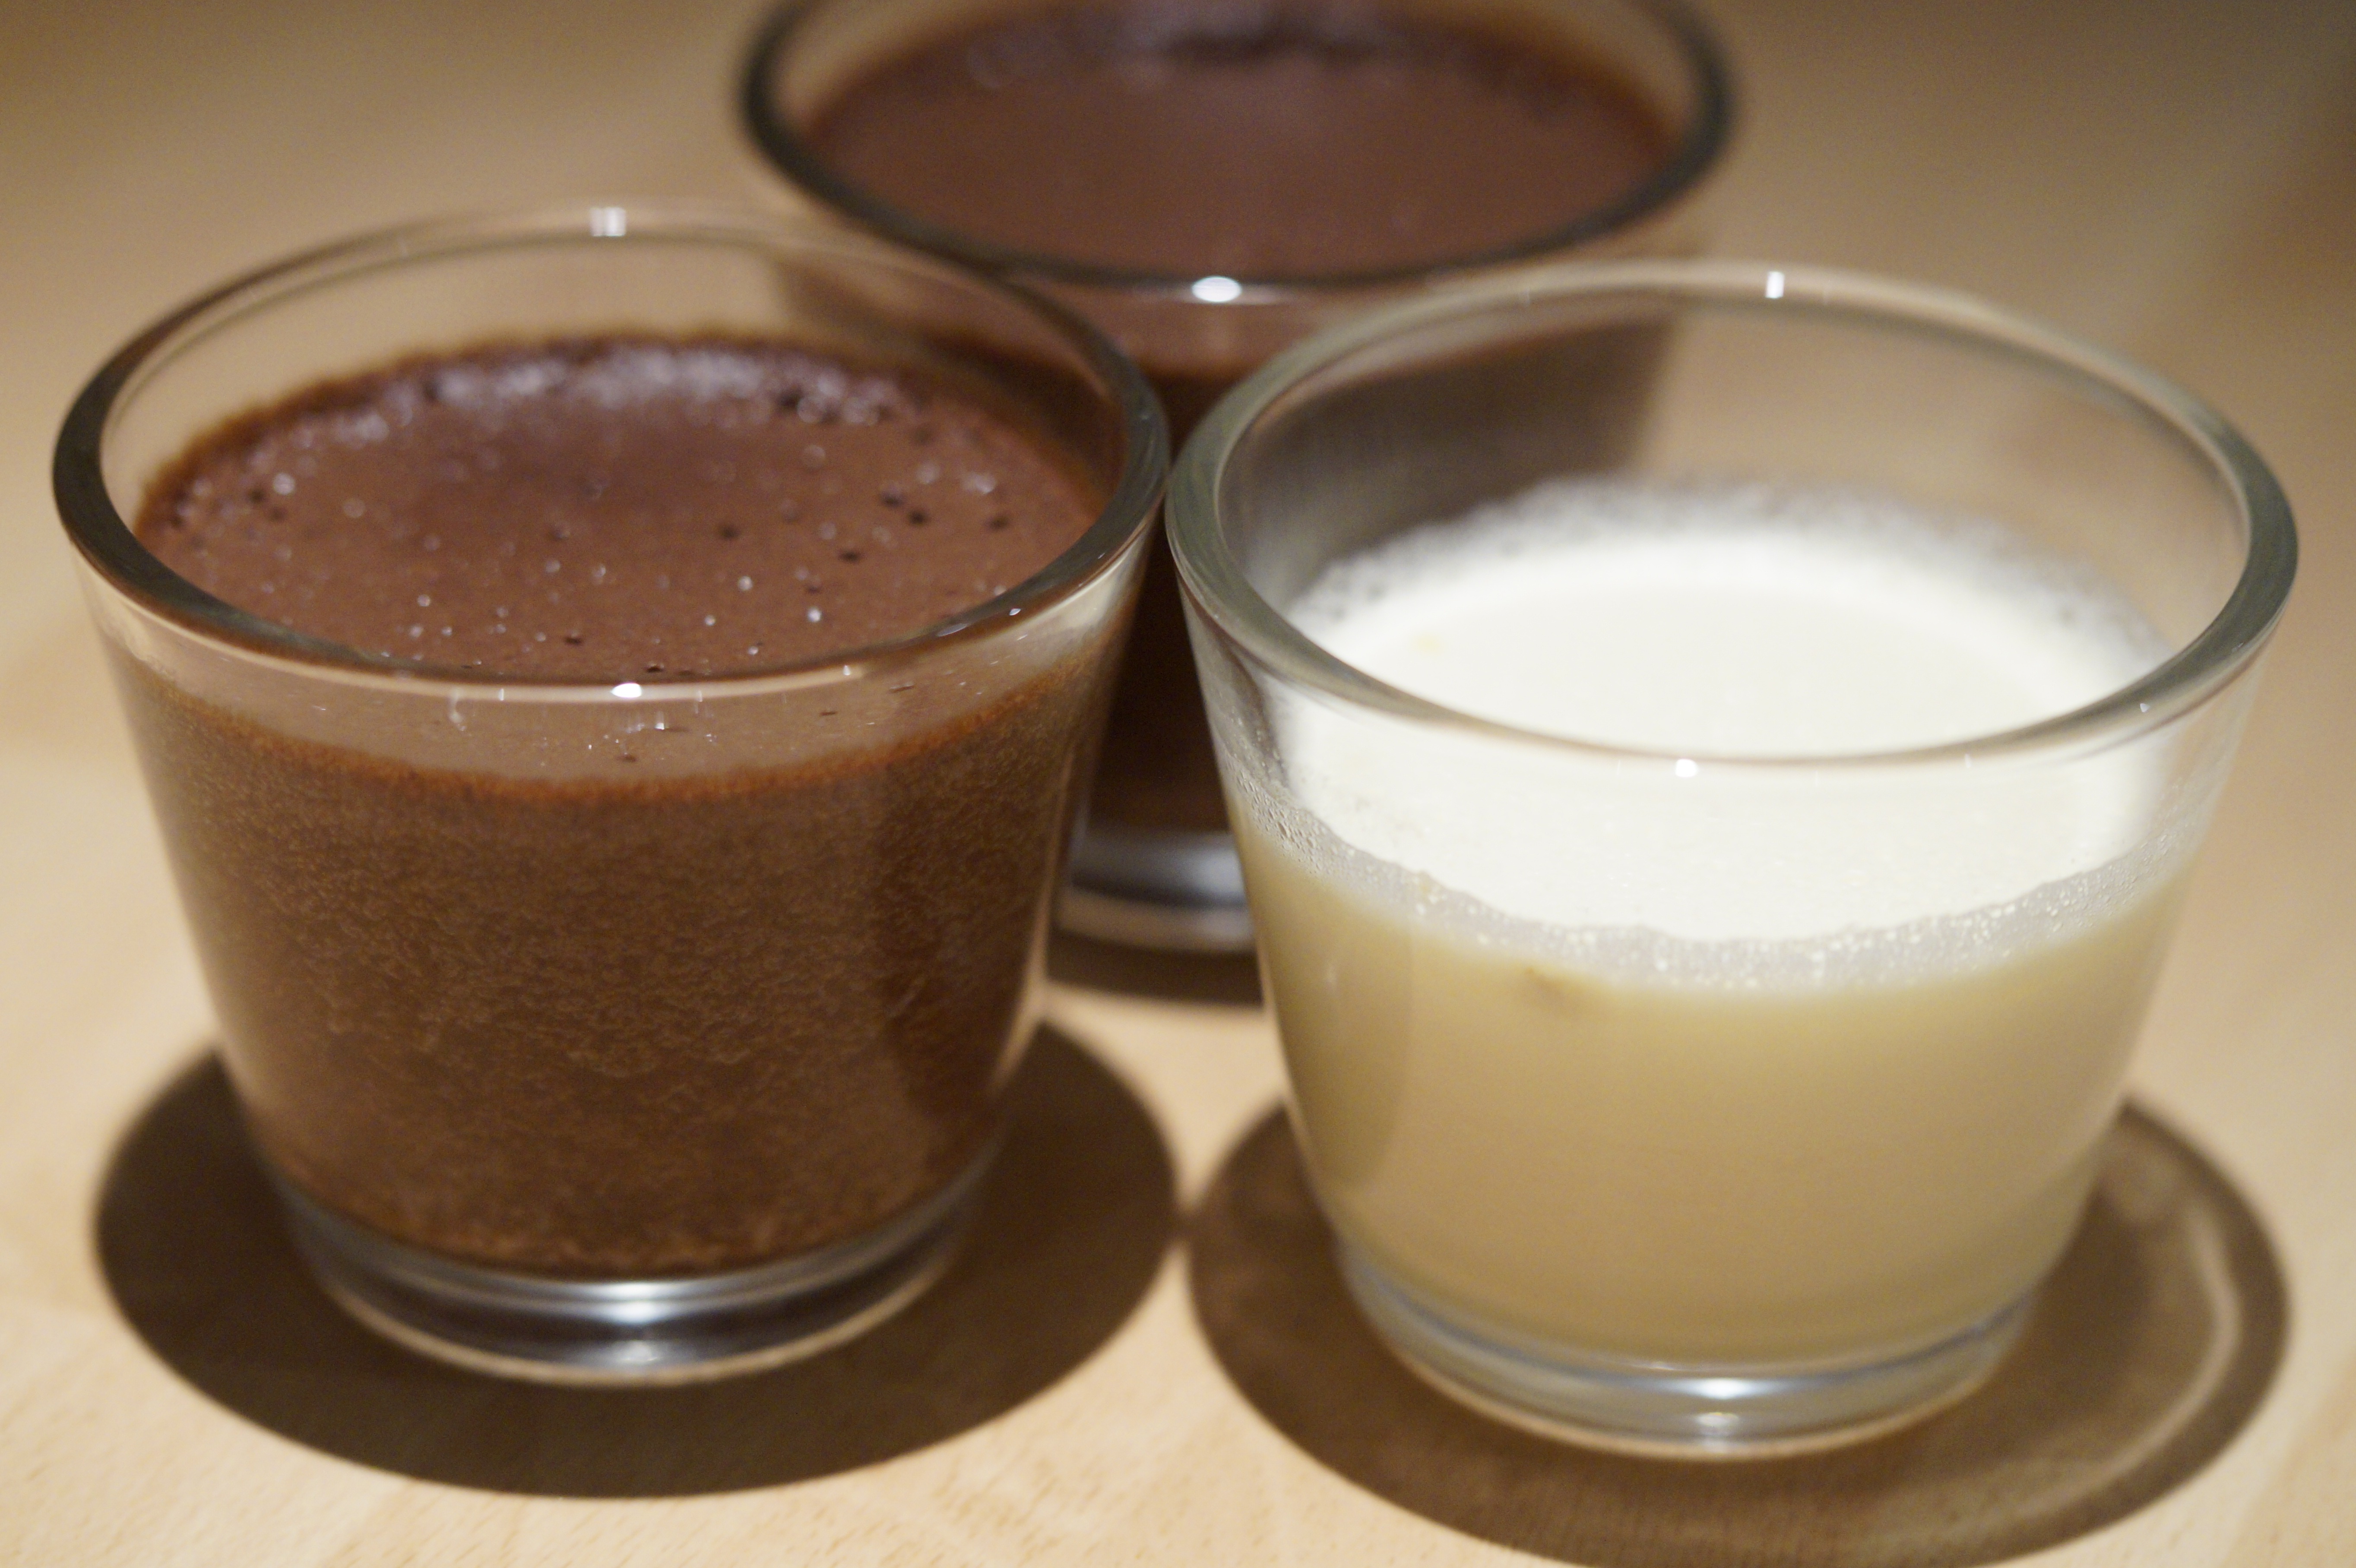
white, sweet, food, drink, chocolate, dessert, cream, delicious, mousse, creamy, horchata, bowls, feasting, panna cotta